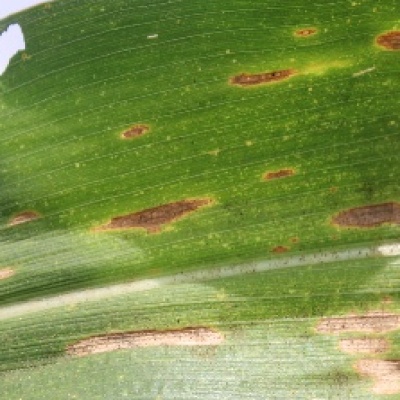
Label: Corn_(Maize)___Leaf_Spot